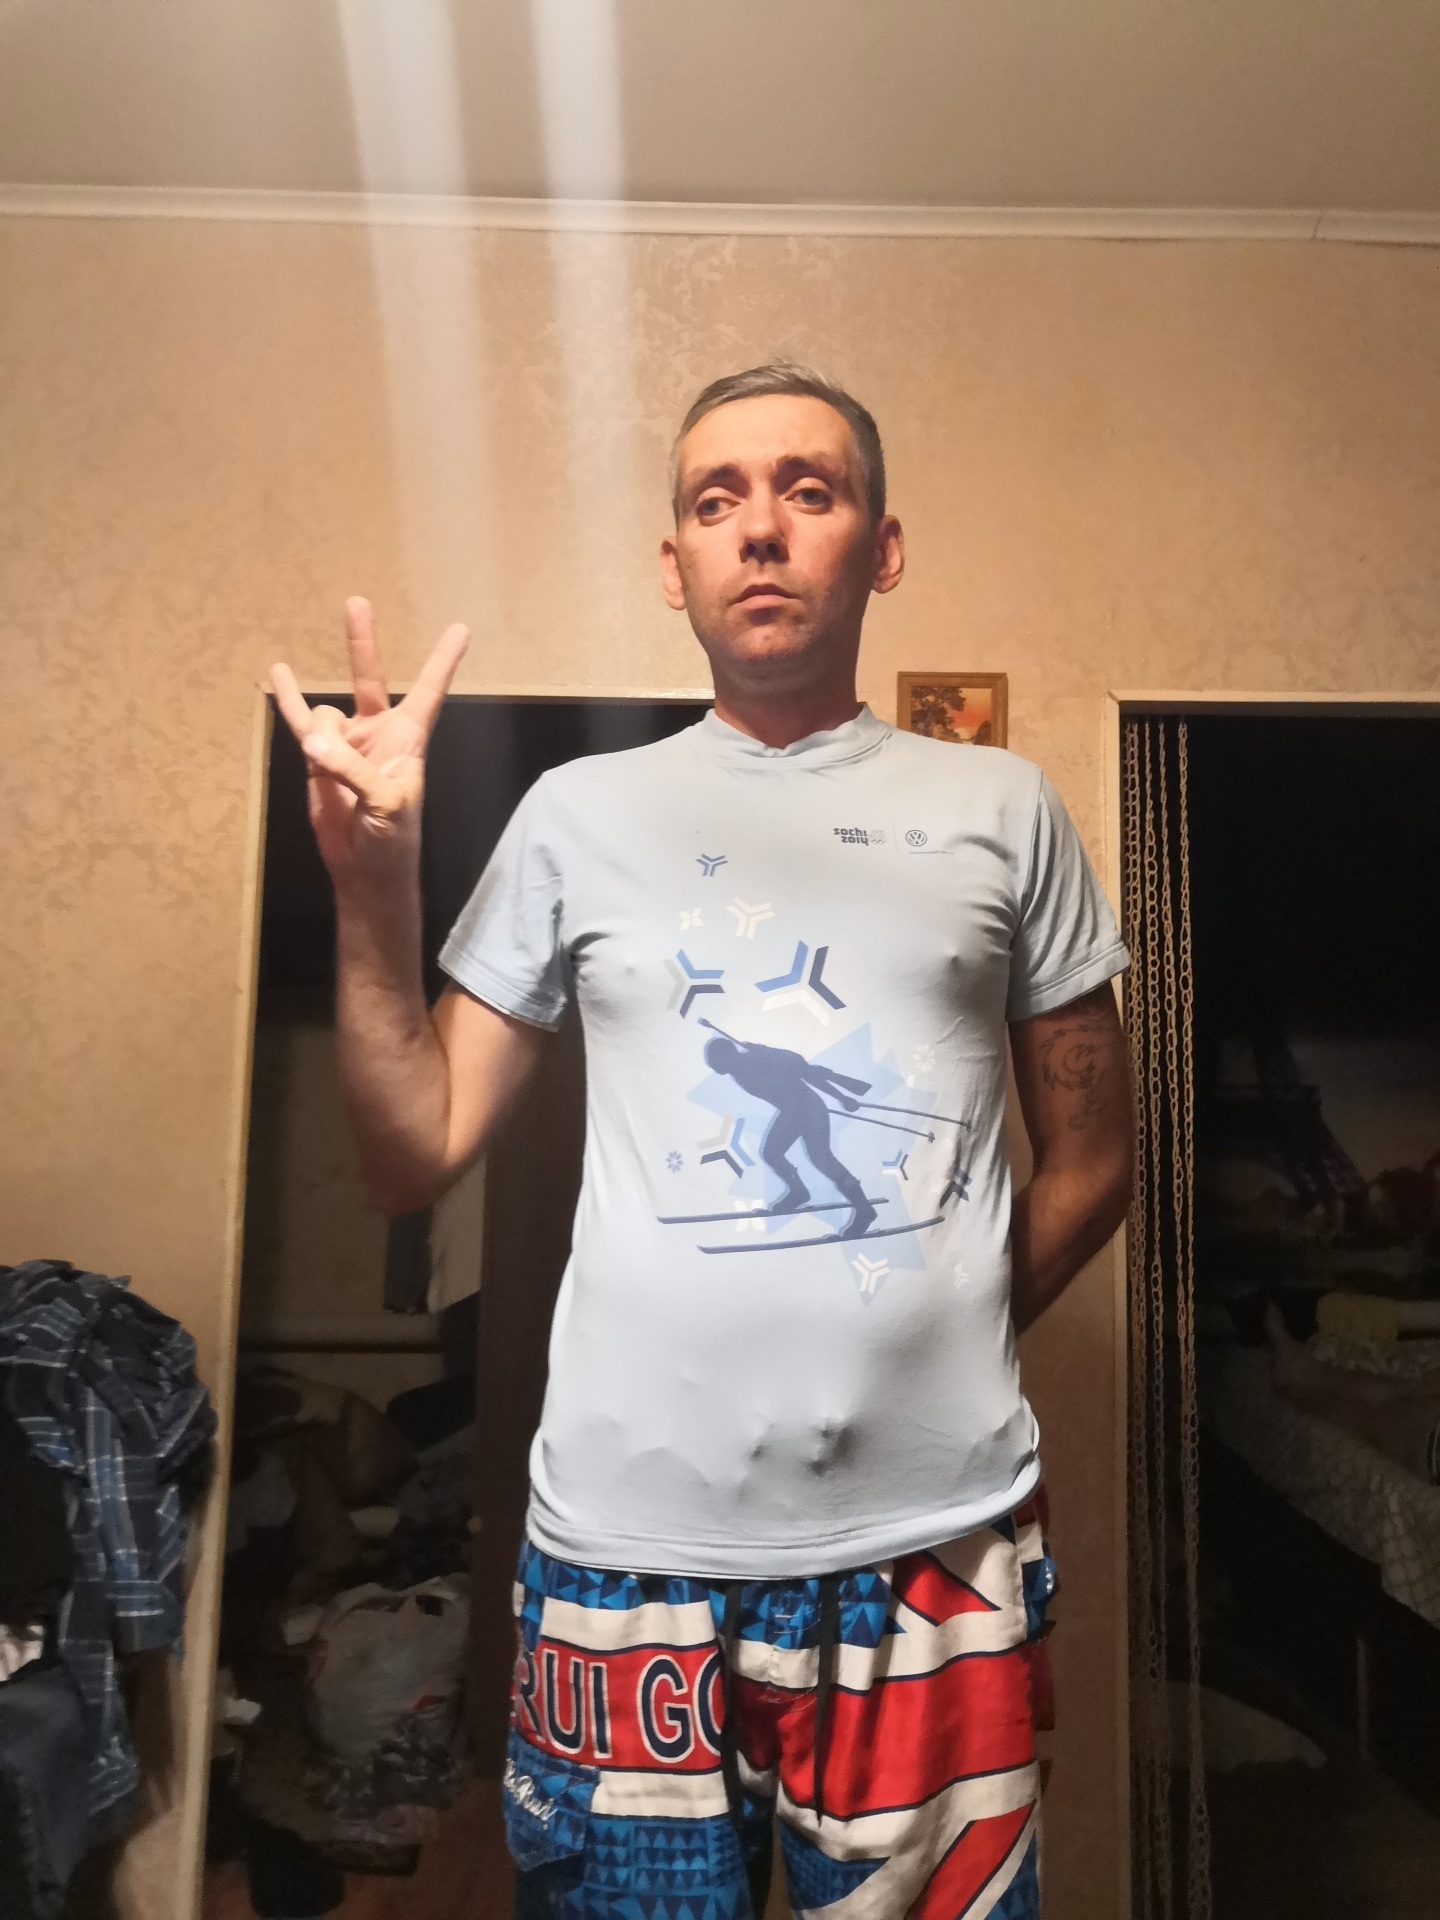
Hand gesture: three3